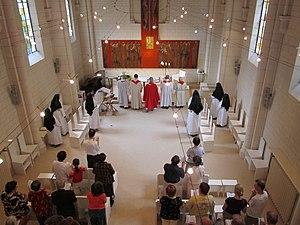
La congrégation des Bénédictines du Sacré-Cœur de Montmartre, abrégée BSCM, est une congrégation monastique fondée par Adèle Garnier en 1898 à la basilique du Sacré-Cœur de Montmartre.